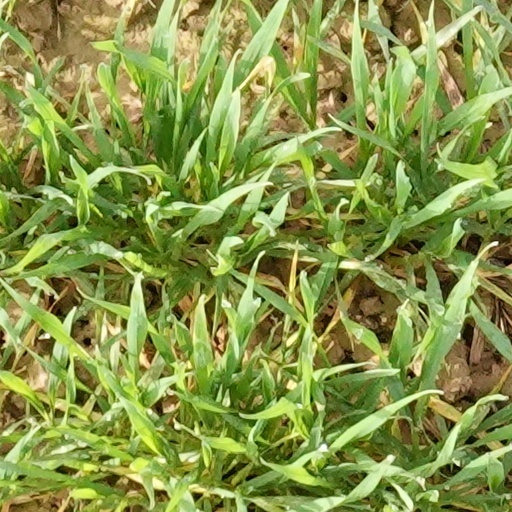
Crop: wheat